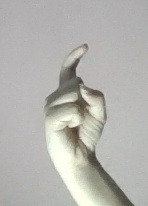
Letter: ra